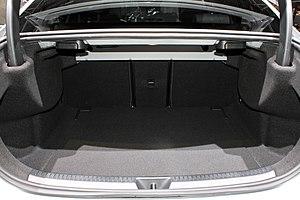
La Mercedes-Benz Classe A Type 177 est une voiture compacte fabriqué par le constructeur automobile allemand Mercedes-Benz depuis mai 2018. Elle est la quatrième génération de la Classe A et remplace la Type 176.